Ugrashravas

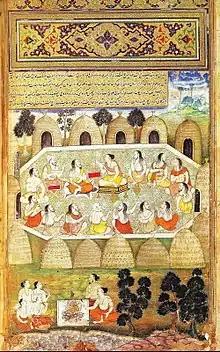
Sauti recites the slokas of the Mahabharata

Kisari Mohan Ganguli's English translation of the Mahābhārata begins by introducing Ugrasravas thus: